Asian furniture

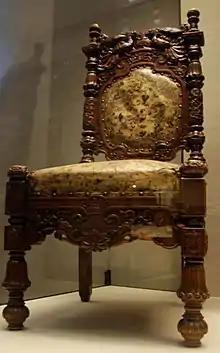
Japanese chair made from carved Zelkora wood with stencilled leather upholstery

The term Asian furniture, or sometimes Oriental furniture, refers to a type of furniture that originated in the continent of Asia. Sometimes people also think of Asian furniture as a style of furniture that has Asian accents. With assimilation with western culture the term can also expand to modern Asian furniture.